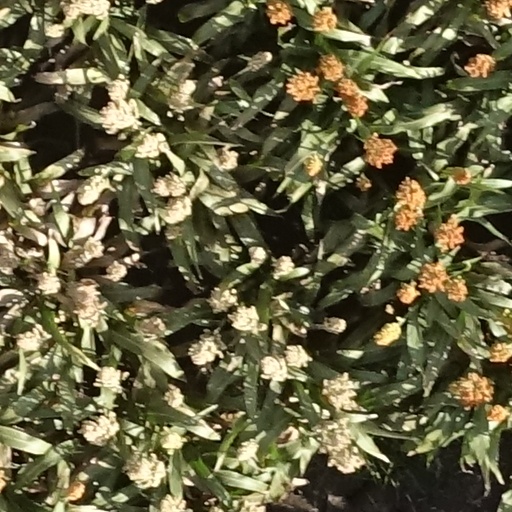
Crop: sorghum